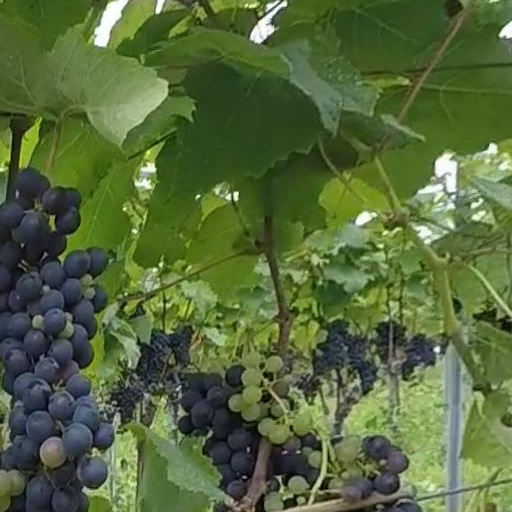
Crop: grape